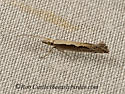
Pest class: diamondback_moth